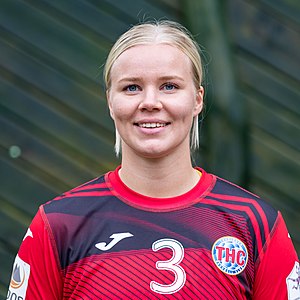
Emma Ekenman-Fernis
Emma Ekenman-Fernis er kvindelig svensk håndboldspiller, der spiller i IK Sävehof. Hun spiller også på det svenske A-landshold. Hun debuterede på A-landsholdet, ved to træningskampe Polen i Oktober 2016.